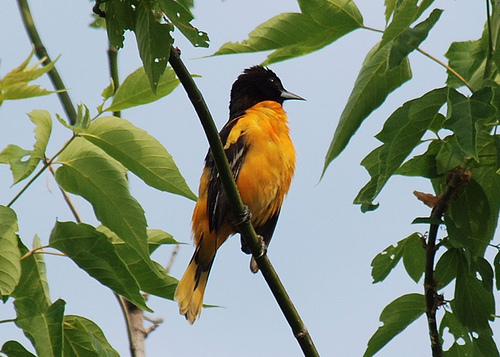
the head of the bird is black while the body of the bird is golden yellow.
the bird has yellow abdomen and side with black wings and black head as well as grey bill.
this bird has a yellow and orange mottled belly with black wings, a black head and bill, yellow outer and inner rectrices with black uppertail coverts.
this bird has a black crown, a sharp bill, and a yellow breastyellow and black bird with a large head in proportion to it's body and small beak.
this bird has a long sharp looking black bill with a orange throat, breast, belly, vent, and upper and under tail coverts.
this bird has wings that are black and has a yellow bill
this bird has wings that are black and has a yellow belly
this bird has wings that are black and has a yellow body
this bird has wings that are black and has a yellow belly
Species: Baltimore Oriole